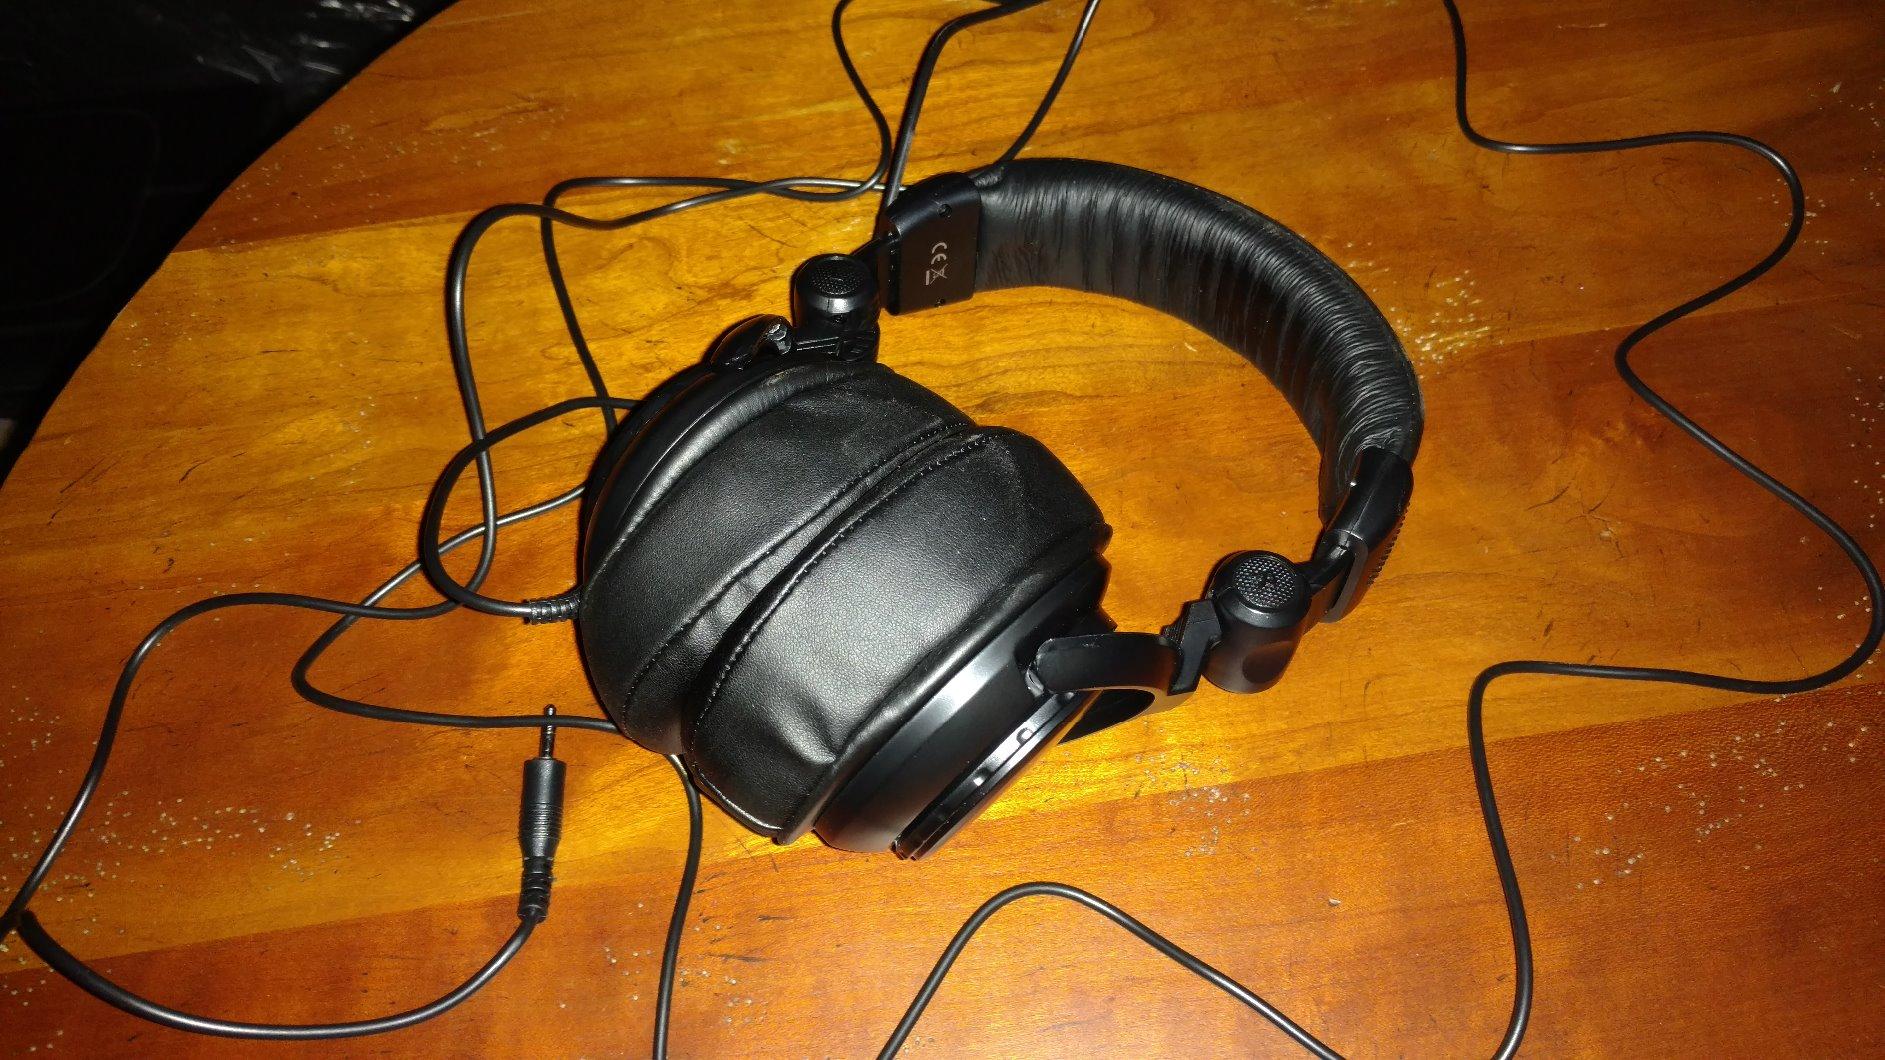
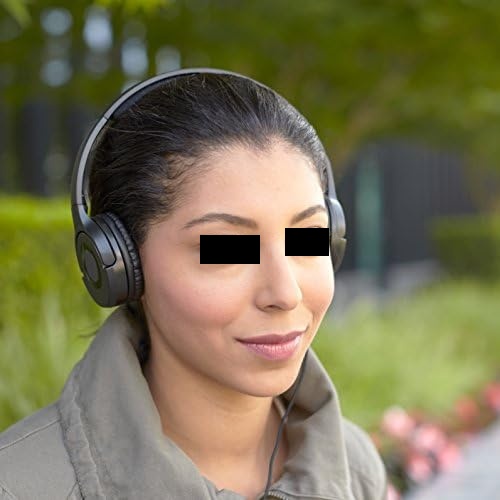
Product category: headphones
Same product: no